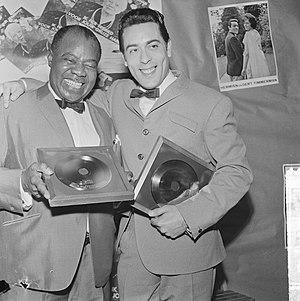
Louis Armstrong, né le 4 août 1901 à La Nouvelle-Orléans en Louisiane et mort le 6 juillet 1971 à New York, est un musicien de jazz et chanteur afro-américain. Il est également connu sous les surnoms de « Dippermouth », « Satchmo » et « Pops ».